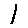
Label: 1